Algeria–Libya relations

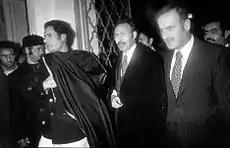
Gaddafi, Boumediene and Assad in Tripoli, 1977

The Senussi order, which ruled the Kingdom of Libya, has Algerian origin and tied heavily with Algerian identity.